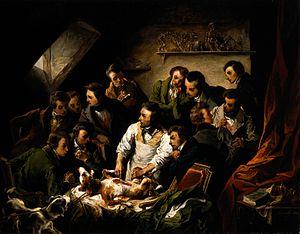
Émile-Édouard Mouchy, né le 2 septembre 1802 à Paris et mort dans la même ville le 17 novembre 1859; est un peintre français de la période romantique.